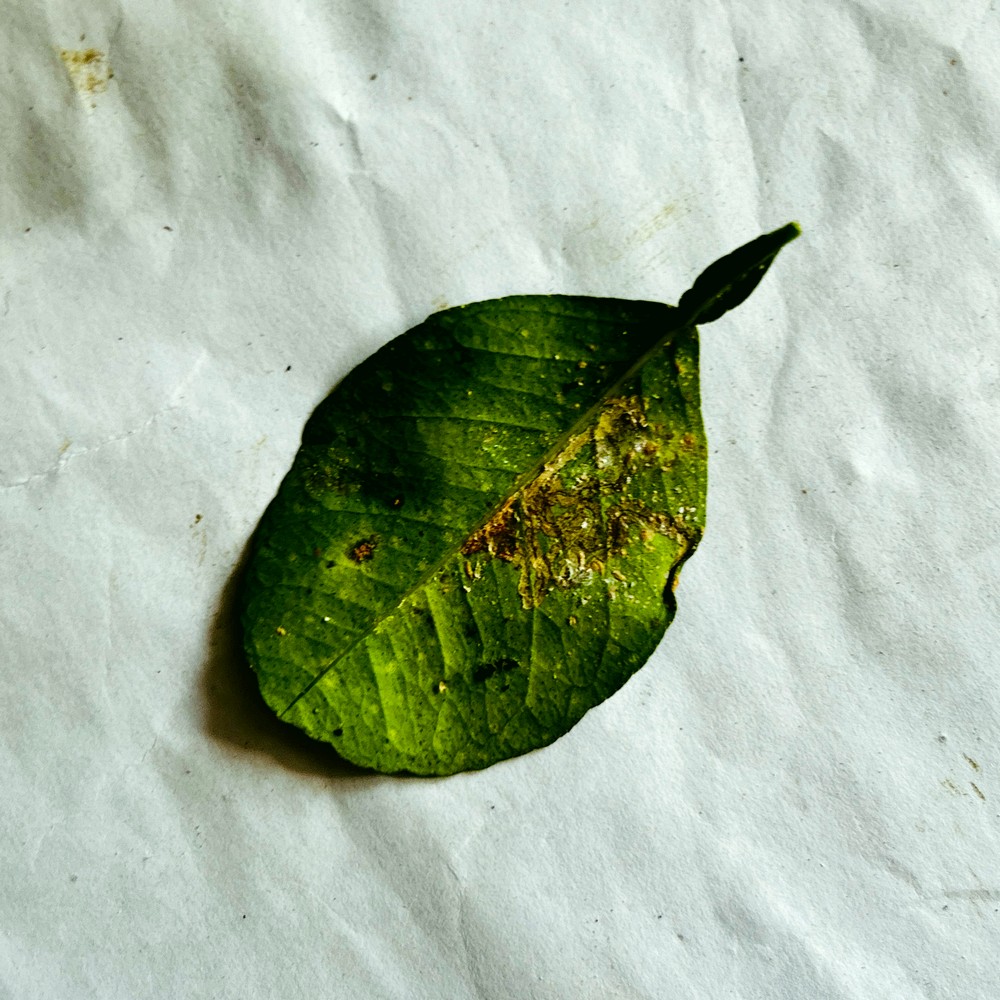
Label: Bacterial Blight